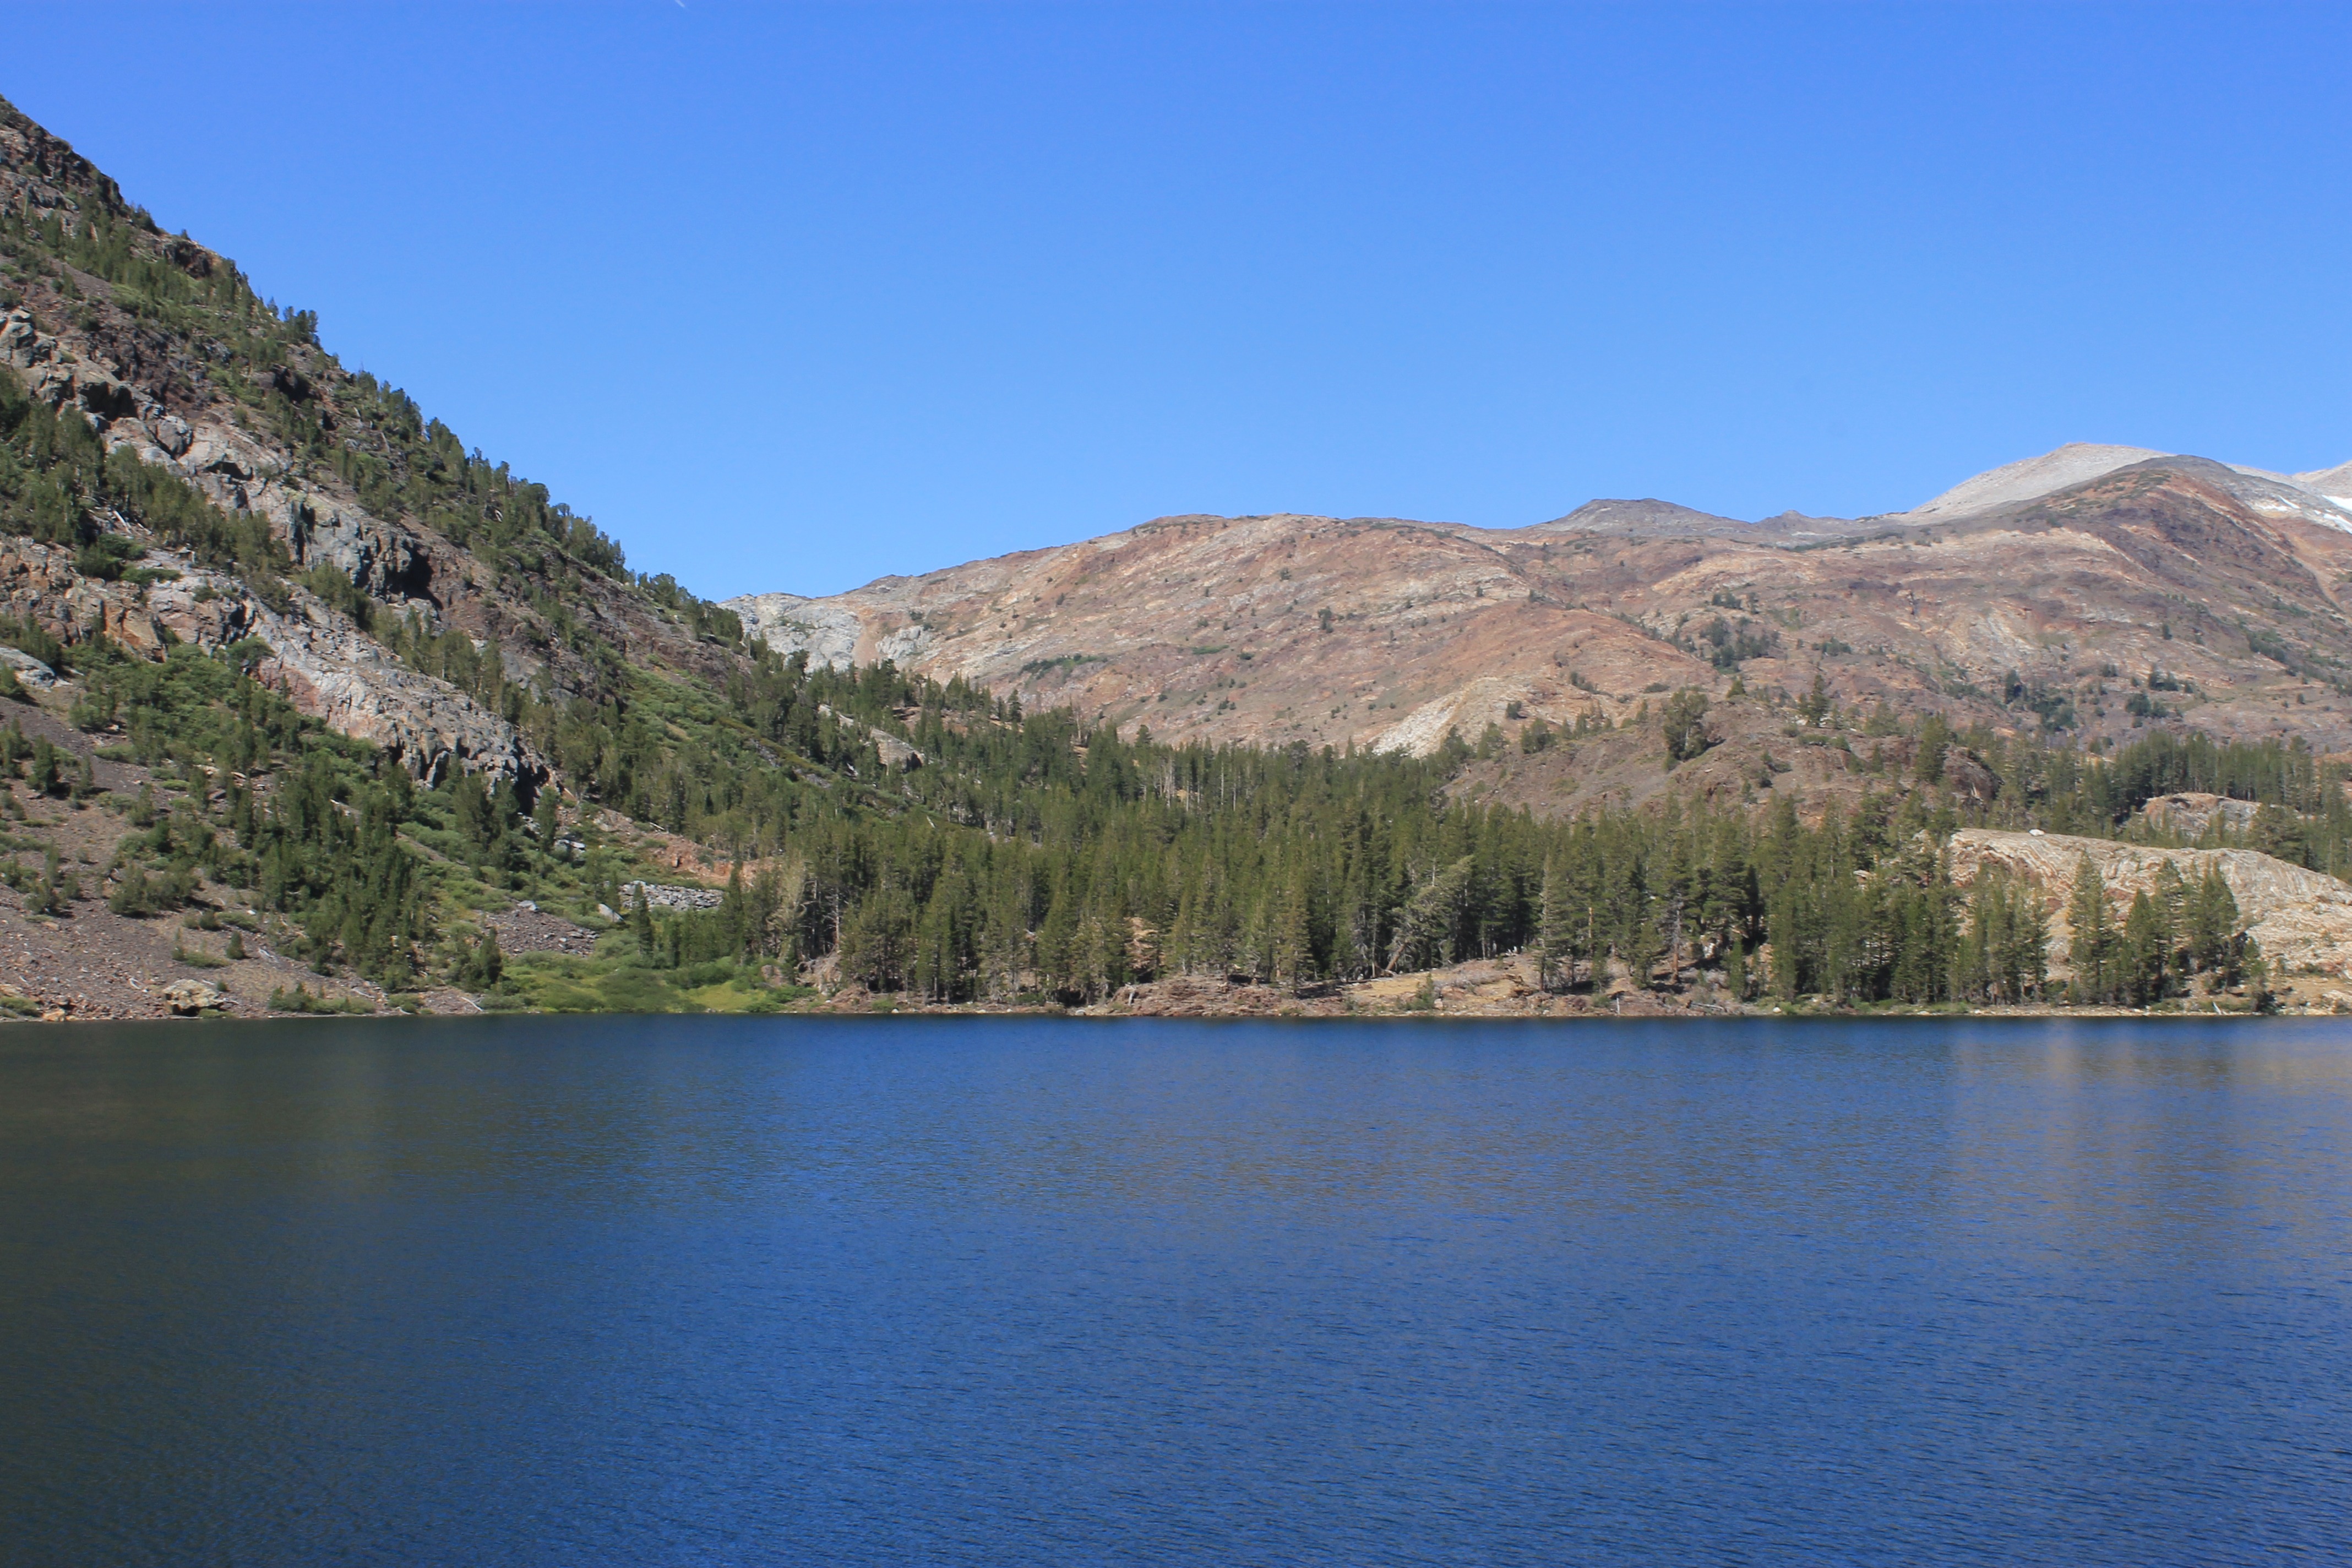
landscape, nature, wilderness, mountain, lake, mountain range, fjord, reservoir, highland, body of water, fell, loch, crater lake, tarn, mountainous landforms